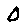
Label: 0